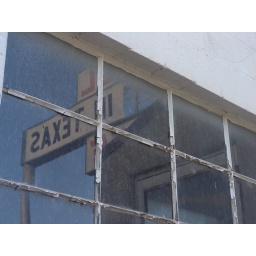
Last Motel in Texas - sign relfected in the cafe window